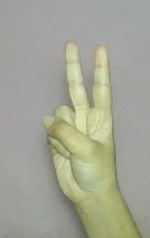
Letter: taa